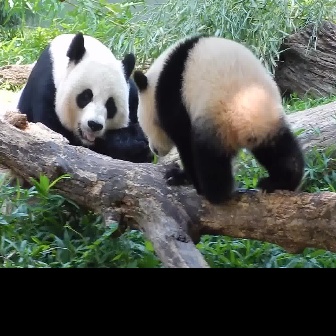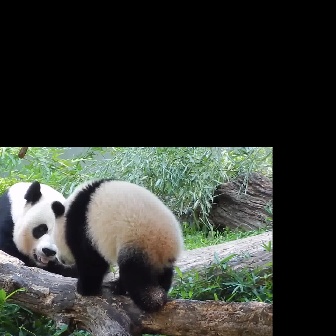
  Please identify the target specified by the bounding box [131,33,303,205] in the first image and locate it in the second image. Return the coordinates in [x_min,y_min,x_max,y_max] format.
Answer: [50,178,184,312]